Pyotr Ilyich Tchaikovsky and the Belyayev circle

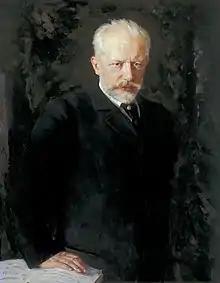
"Pyotr Ilyich Tchaikovsky" by Nikolay Kuznetsov, 1893

During 1884, the 44-year-old Tchaikovsky began to shed the unsociability and restlessness that had plagued him since his abortive marriage in 1878, and which had caused him to travel incessantly throughout Russia and Western Europe. In March 1884, Tsar Alexander III conferred upon him the Order of St. Vladimir (fourth class), which carried with it hereditary nobility, and won Tchaikovsky a personal audience with the Tsar. The Tsar's decoration was a visible seal of official approval, which helped Tchaikovsky's rehabilitation from the stigma associated with the conditions of his marriage. This rehabilitation may have been cemented in the composer's mind with the success of his Third Orchestral Suite at its January 1885 premiere in St. Petersburg, under Hans von Bülow's direction. Tchaikovsky wrote to his patroness Nadezhda von Meck: "I have never seen such a triumph. I saw the whole audience was moved, and grateful to me. These moments are the finest adornments of an artist's life. Thanks to these it is worth living and laboring." The press was likewise unanimously favorable.